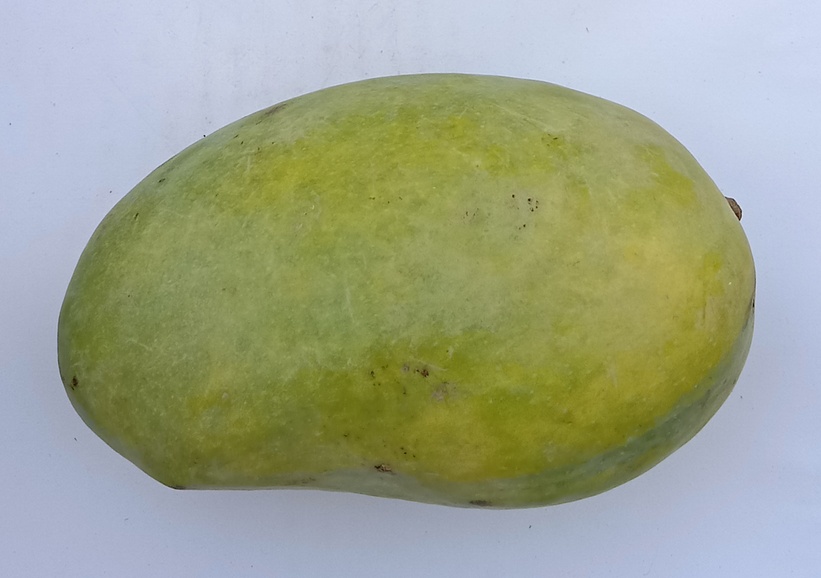
Mango variety: Chaunsa (White)